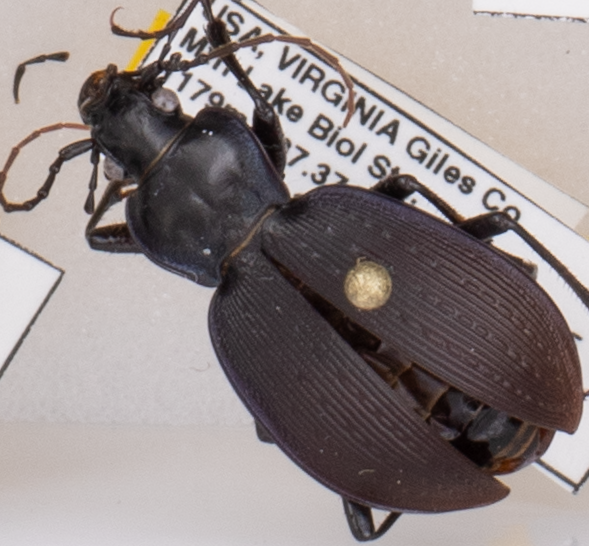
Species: Carabus goryi
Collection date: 2018-07-31
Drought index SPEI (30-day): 0.41
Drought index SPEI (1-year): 0.428
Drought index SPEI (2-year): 0.476